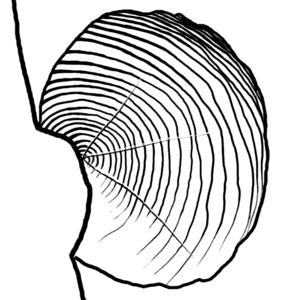
Encoche clactonienne